Valerian Frolov

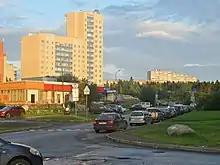
Street of General Frolov at Petrozavodsk. 2017

Valerian Frolov was awarded three Orders of Lenin, four Orders of the Red Banner, Order of Kutuzov (1st class), Order of Bogdan Khmelnitsky (1st Class), Order of the Red Star and numerous medals, including the Medal "For the Victory over Germany in the Great Patriotic War 1941–1945", the Medal "For the Defence of the Soviet Transarctic" and the Jubilee Medal "XX Years of the Workers' and Peasants' Red Army".